Russian war crimes

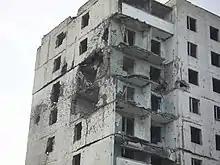
A building damaged during the war in Grozny

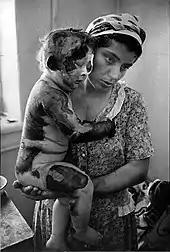
A Chechen woman with a wounded child

The Second Chechen War, which began in 1999, was even more brutal than the previous war. According to human rights activists, Russian troops systematically committed the following crimes in Chechnya: the destruction of cities and villages, not justified by military necessity; shelling and bombardment of unprotected settlements; summary extrajudicial executions and killings of civilians; torture, ill-treatment and infringement of human dignity; serious bodily harm intentionally inflicted on persons not directly participating in hostilities; deliberate strikes against the civilian population, civilian and medical vehicles; illegal detentions of the civilian population; enforced disappearances; looting and destruction of civilian and public property; extortion; taking hostages for ransom; corpse trade. There were also rapes, which, along with women, were also subjected to men.